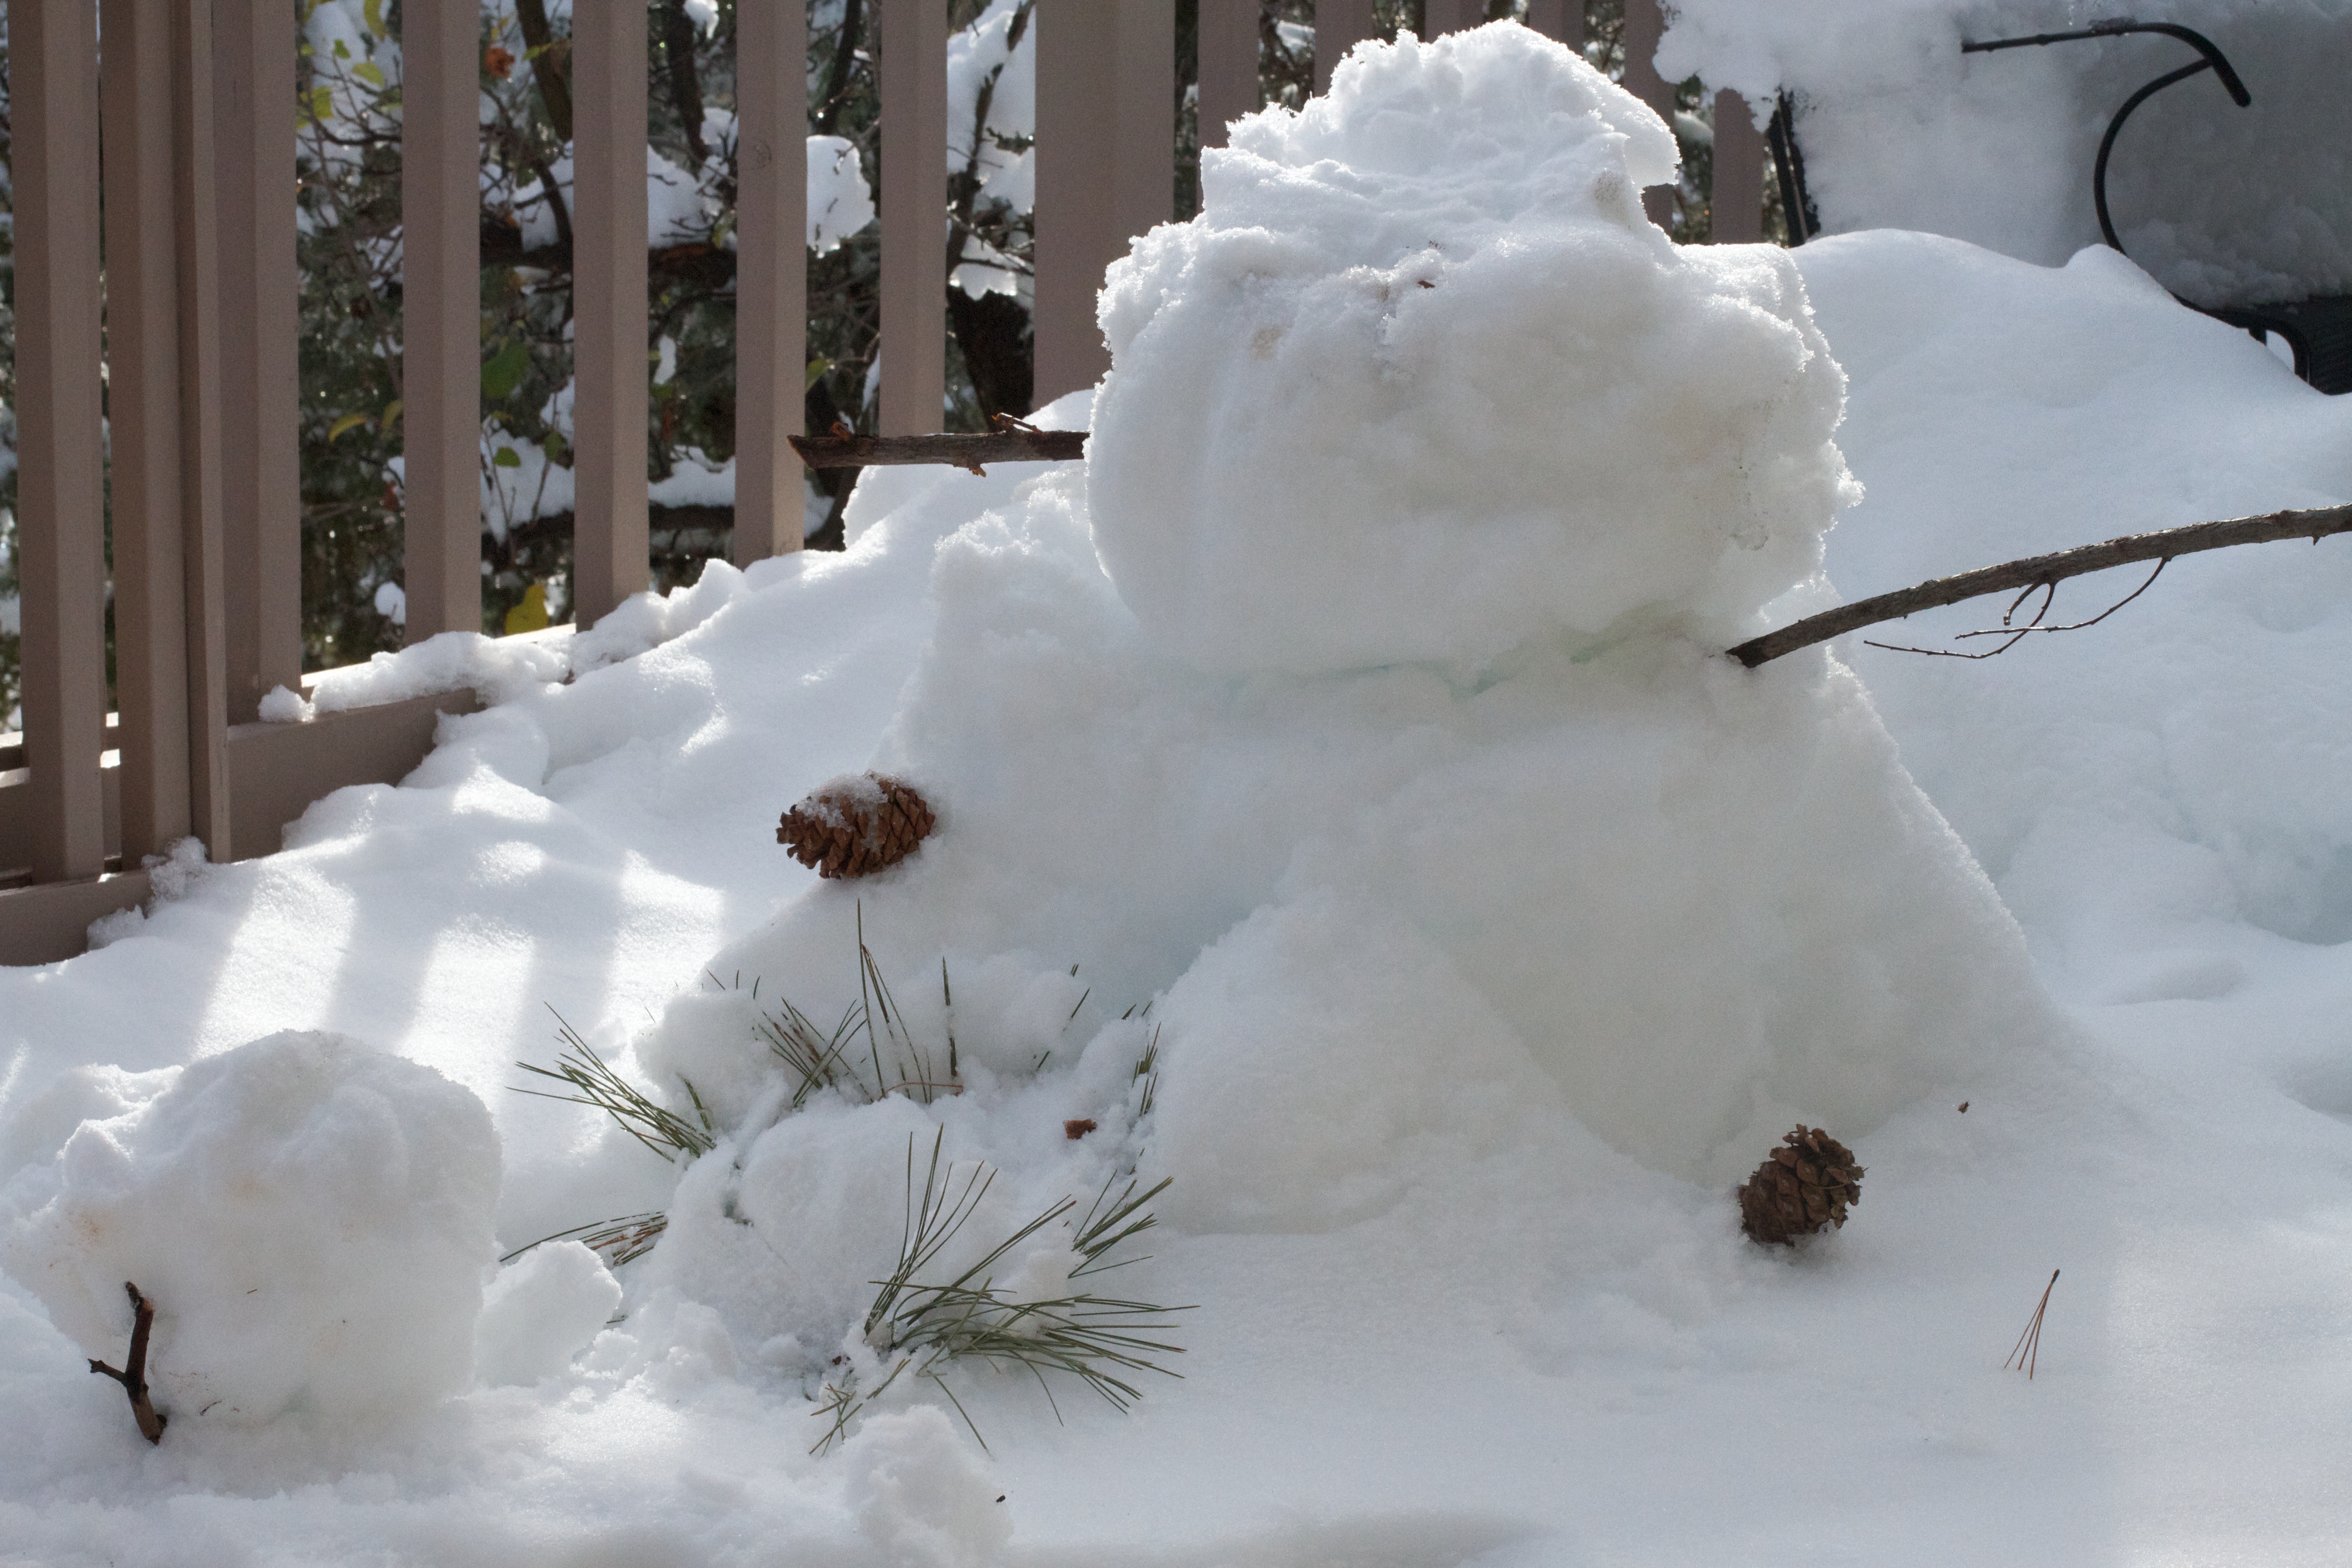
snow, winter, white, weather, season, snowman, blizzard, freezing, winter storm